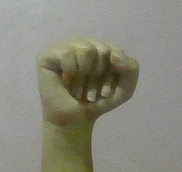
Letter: saad